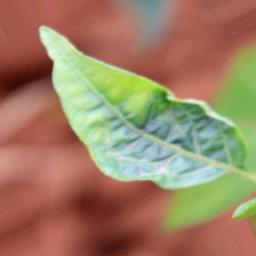
Label: nutritional